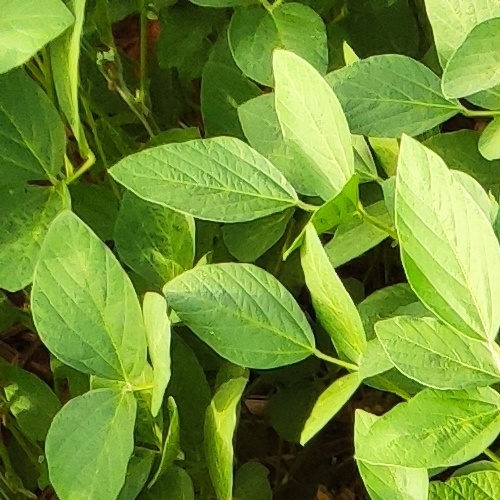
Label: Healthy